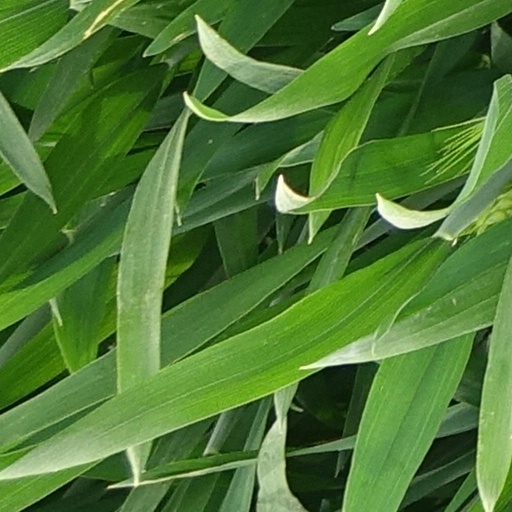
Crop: wheat